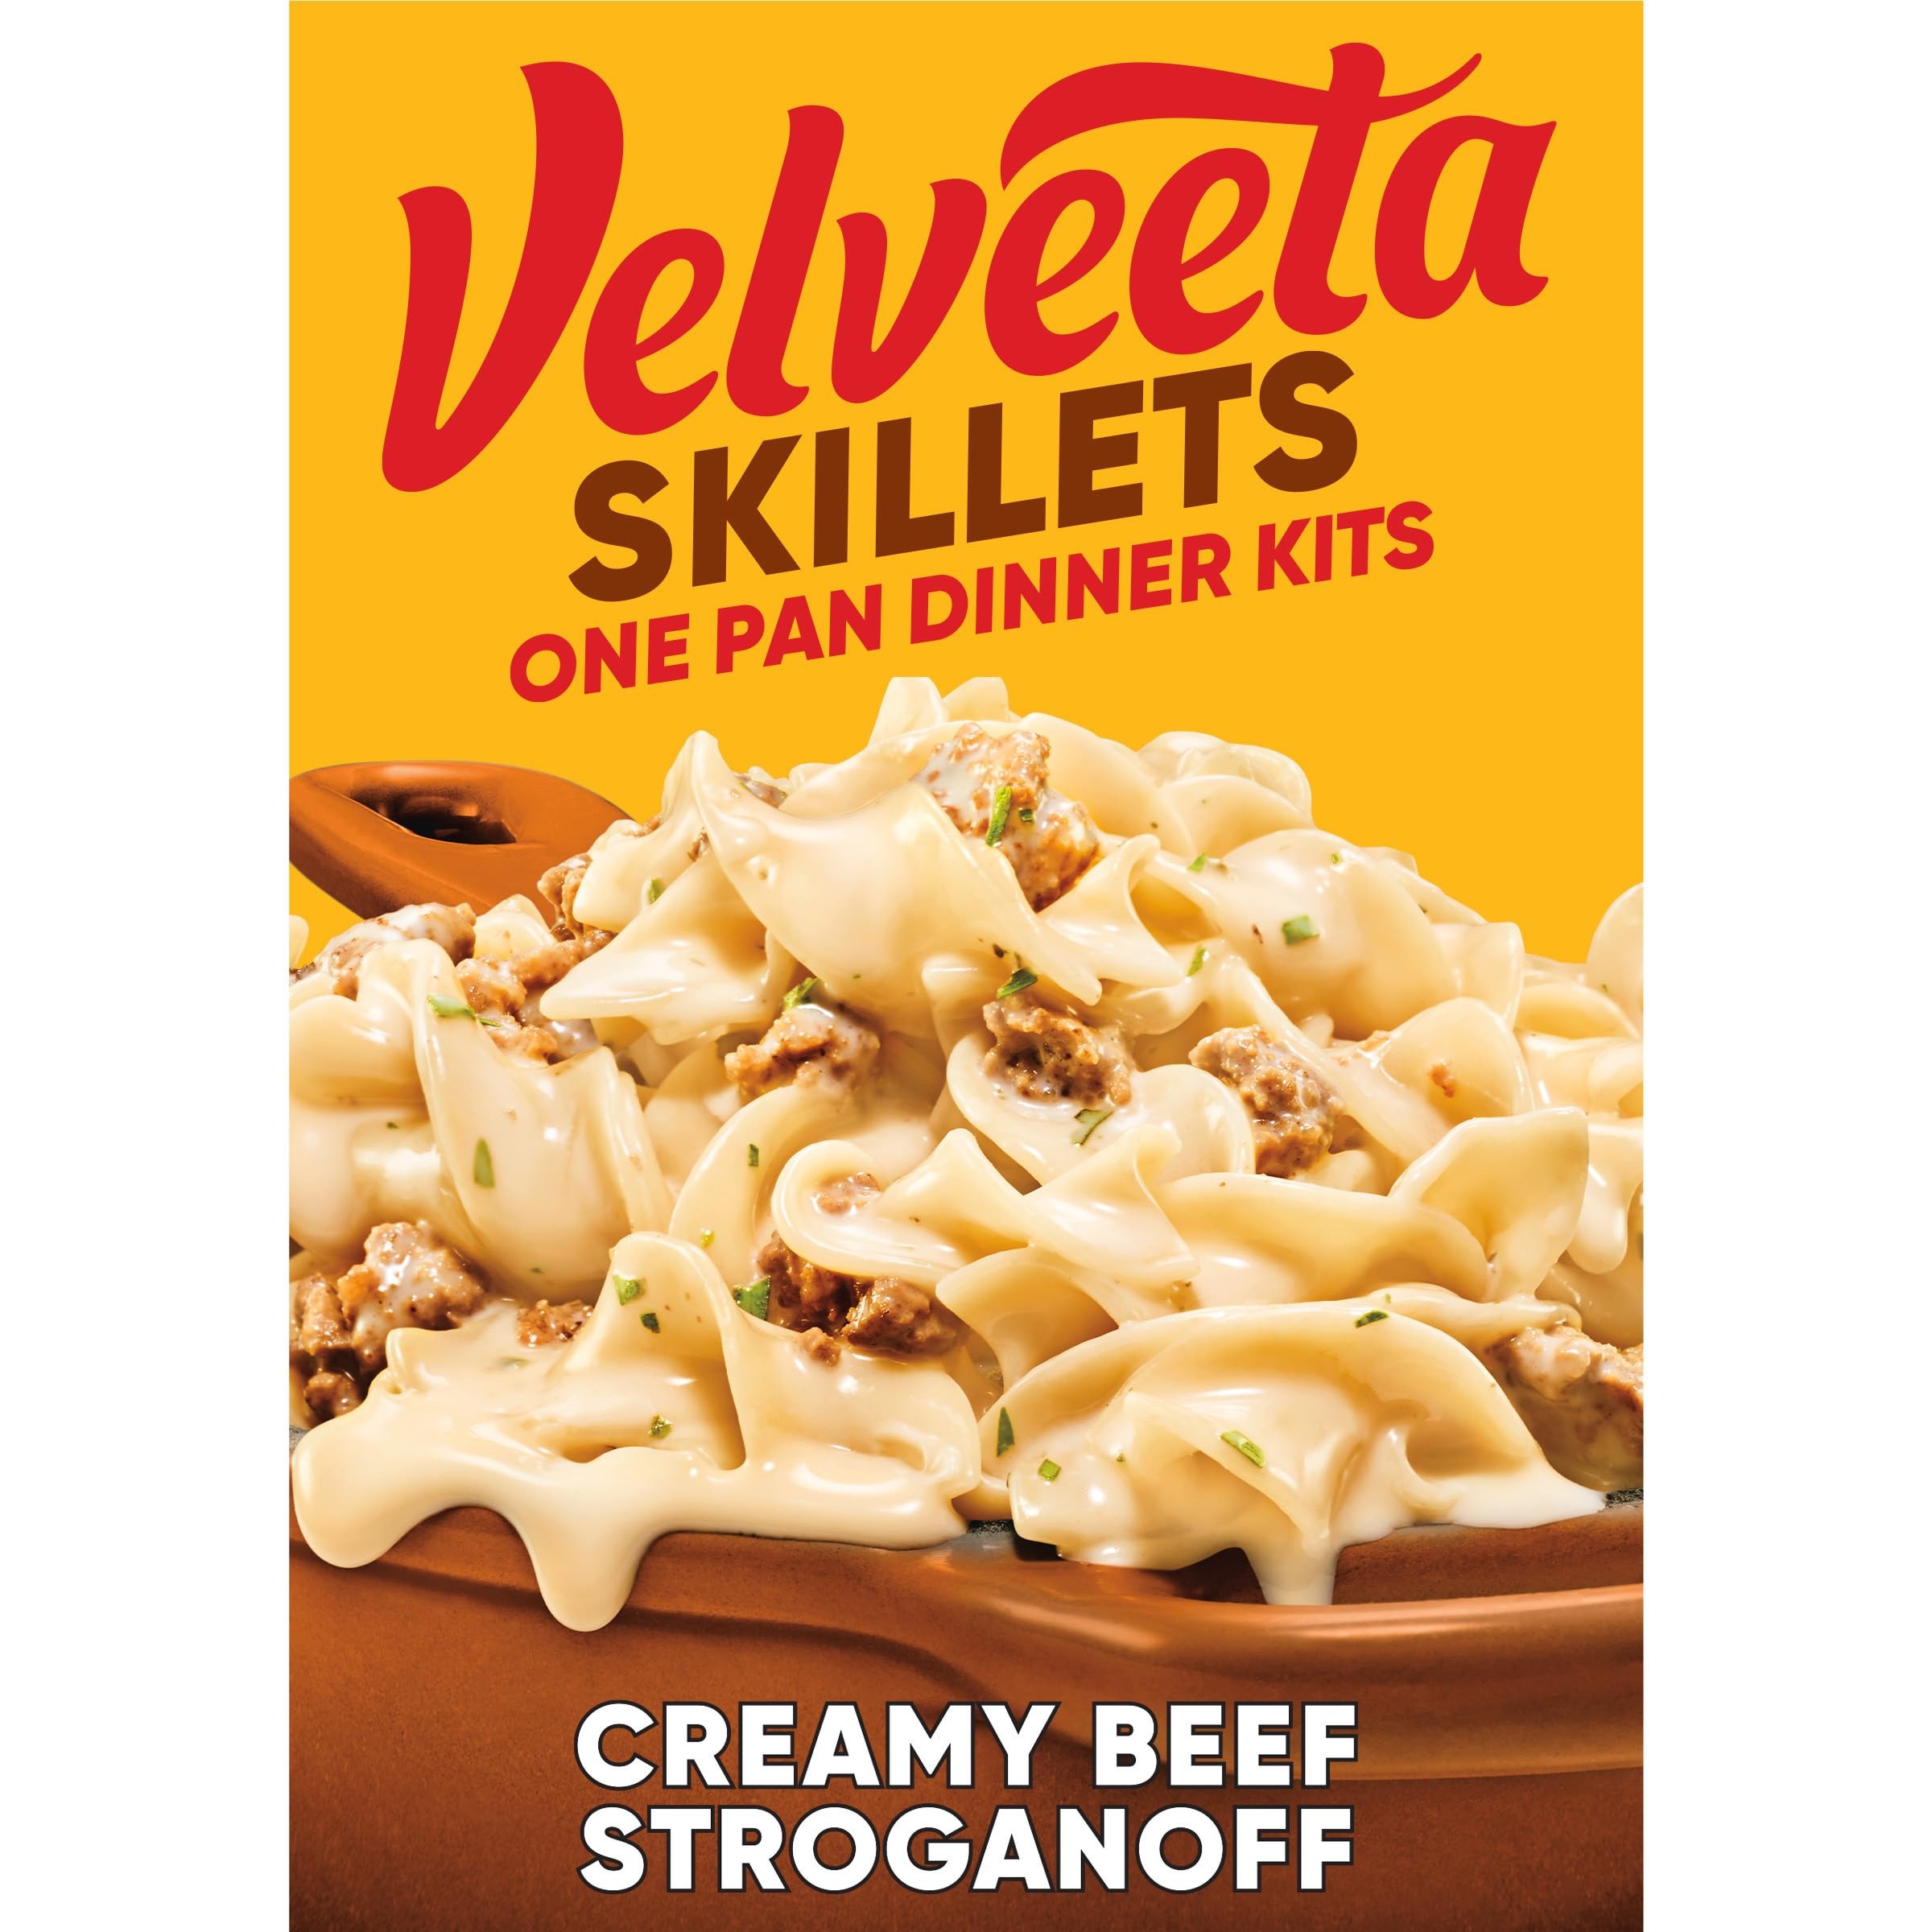
Item Name: Velveeta Skillets Cheesy Beef Stroganoff Dinner Kit (11.6 oz Box)
Value: 11.6
Unit: Ounce

Price: 3.99